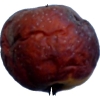
Label: apples